Lorrie Morgan

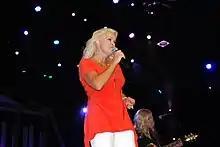
Lorrie Morgan at the Grand Ole Opry in 2015.

Loretta Lynn Morgan (born June 27, 1959) is an American country music singer and actress. She is the daughter of George Morgan, widow of Keith Whitley, and ex-wife of Jon Randall and Sammy Kershaw, all of whom are also country music singers. Morgan has been active as a singer since the age of 13, and charted her first single in 1979. She achieved her greatest success between 1988 and 1999, recording for RCA Records and the defunct BNA Records. Her first two RCA albums ("Leave the Light On" and "Something in Red") and her BNA album "Watch Me" are all certified platinum by the Recording Industry Association of America (RIAA). The 1995 compilation "" is her best-selling album with a double-platinum certification; "War Paint", "Greater Need", and "Shakin' Things Up", also on BNA, are certified gold.